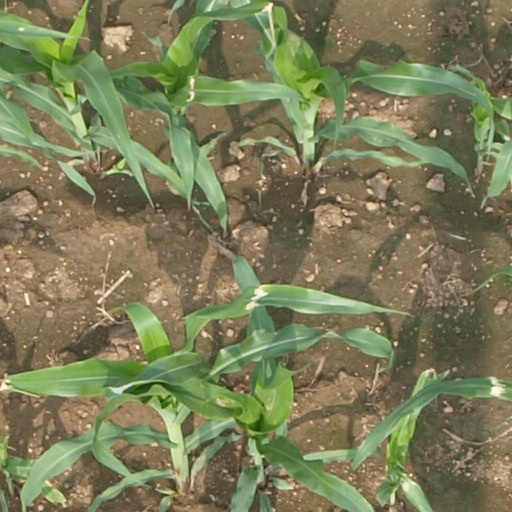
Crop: maize; corn